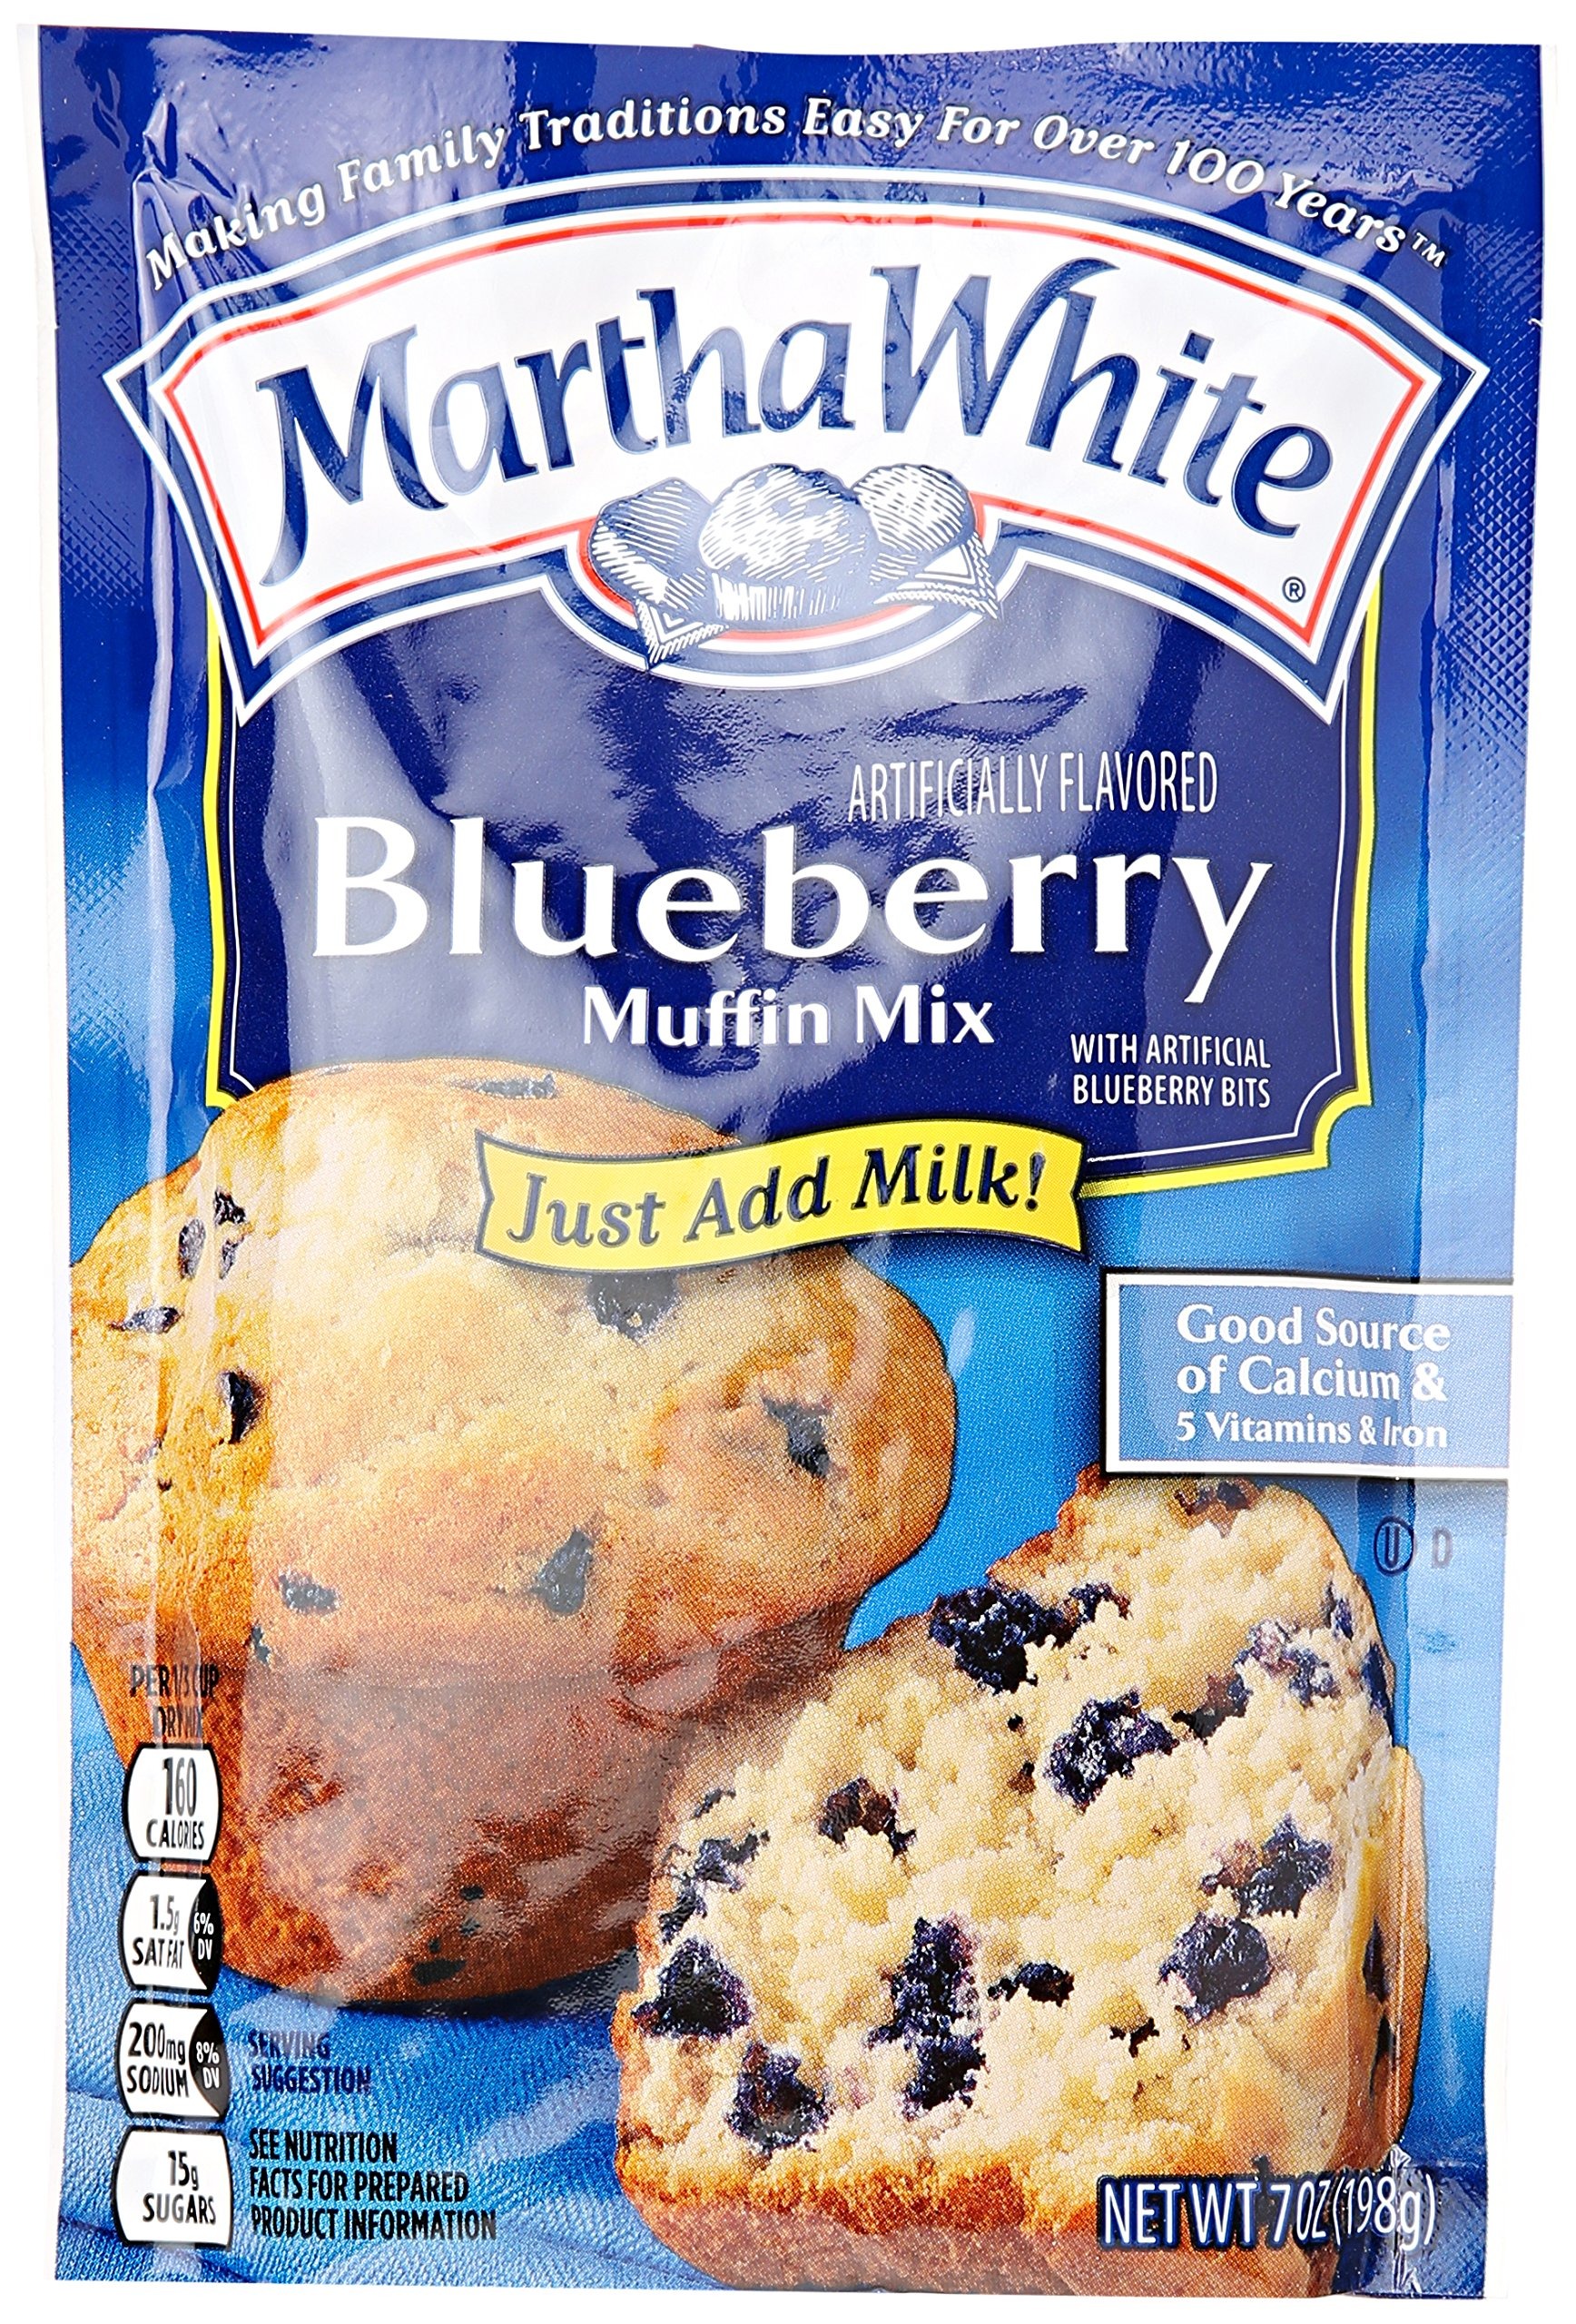
Item Name: Smuckers Martha White Muffin Mix, Blueberry, 7 oz
Bullet Point: Country of origin is United States
Product Description: Muffin Mixes
Value: 7.0
Unit: Ounce

Price: 1.36